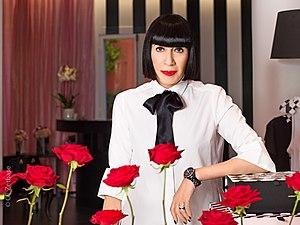
Chantal Thomas dans sa boutique éphémère de Monaco photographiée par Gil Zetbase
Chantal Thomass, née le 5 septembre 1947 à Malakoff, est une créatrice de mode, fondatrice de la marque de lingerie du même nom, reconnaissable à son éternelle frange présente jusque dans son logo.